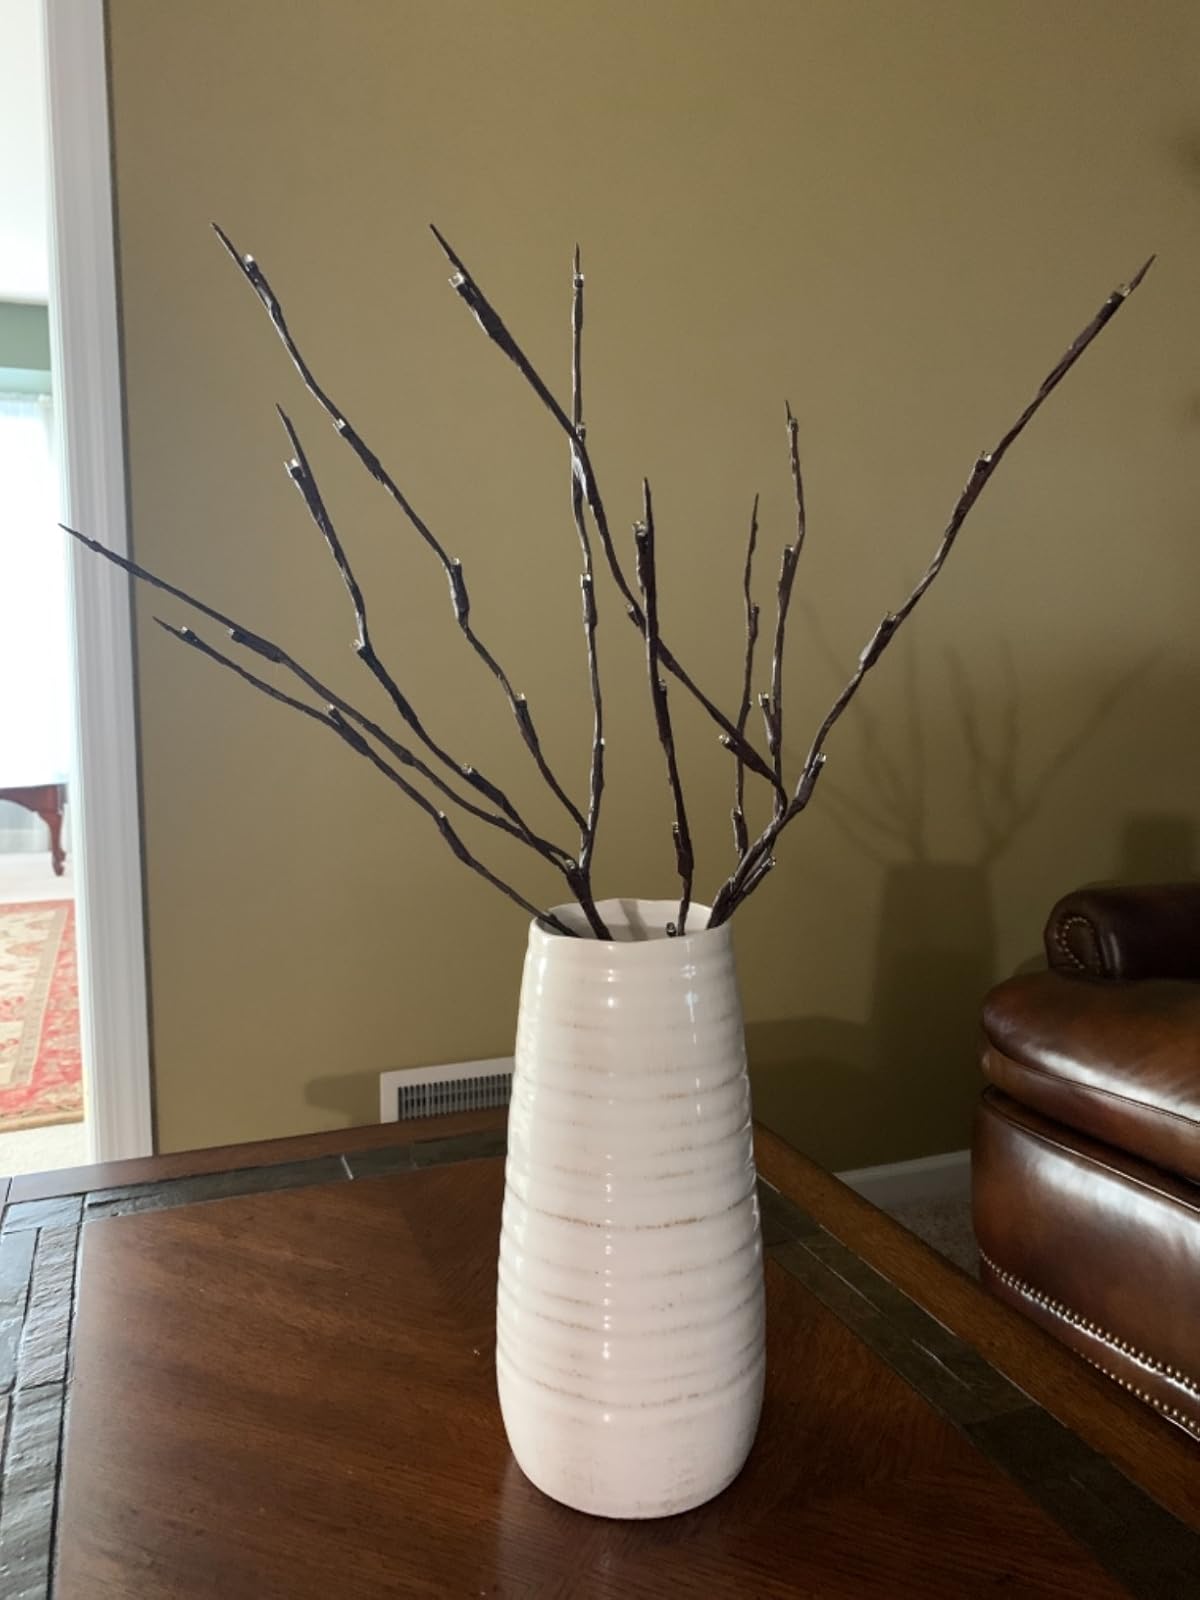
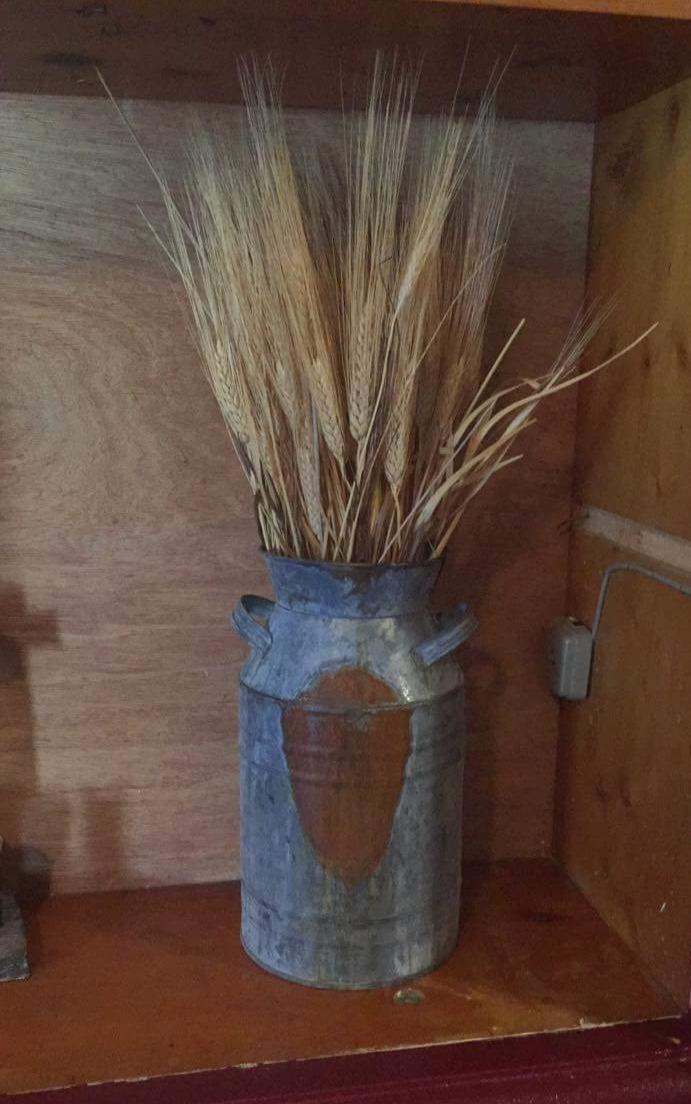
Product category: vase
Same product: no